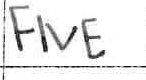
Label: five